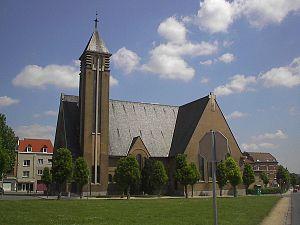
Paroisse de saint-Joseph à La Roue
L'église Saint-Joseph est un édifice religieux catholique sis à Anderlecht, place de la Roue, entre la chaussée de Mons et le canal Bruxelles-Charleroi. Un premier lieu de culte construit en 1901 est remplacé par l'église actuelle datant de 1939. Le clergé diocésain assure les services religieux et pastoraux de l'église qui est paroissiale.
Le quartier de La Roue est un quartier de la commune d'Anderlecht.